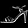
Label: Sandal